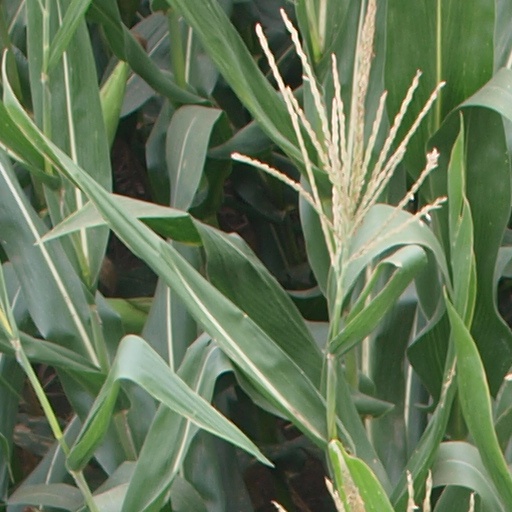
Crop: maize; corn